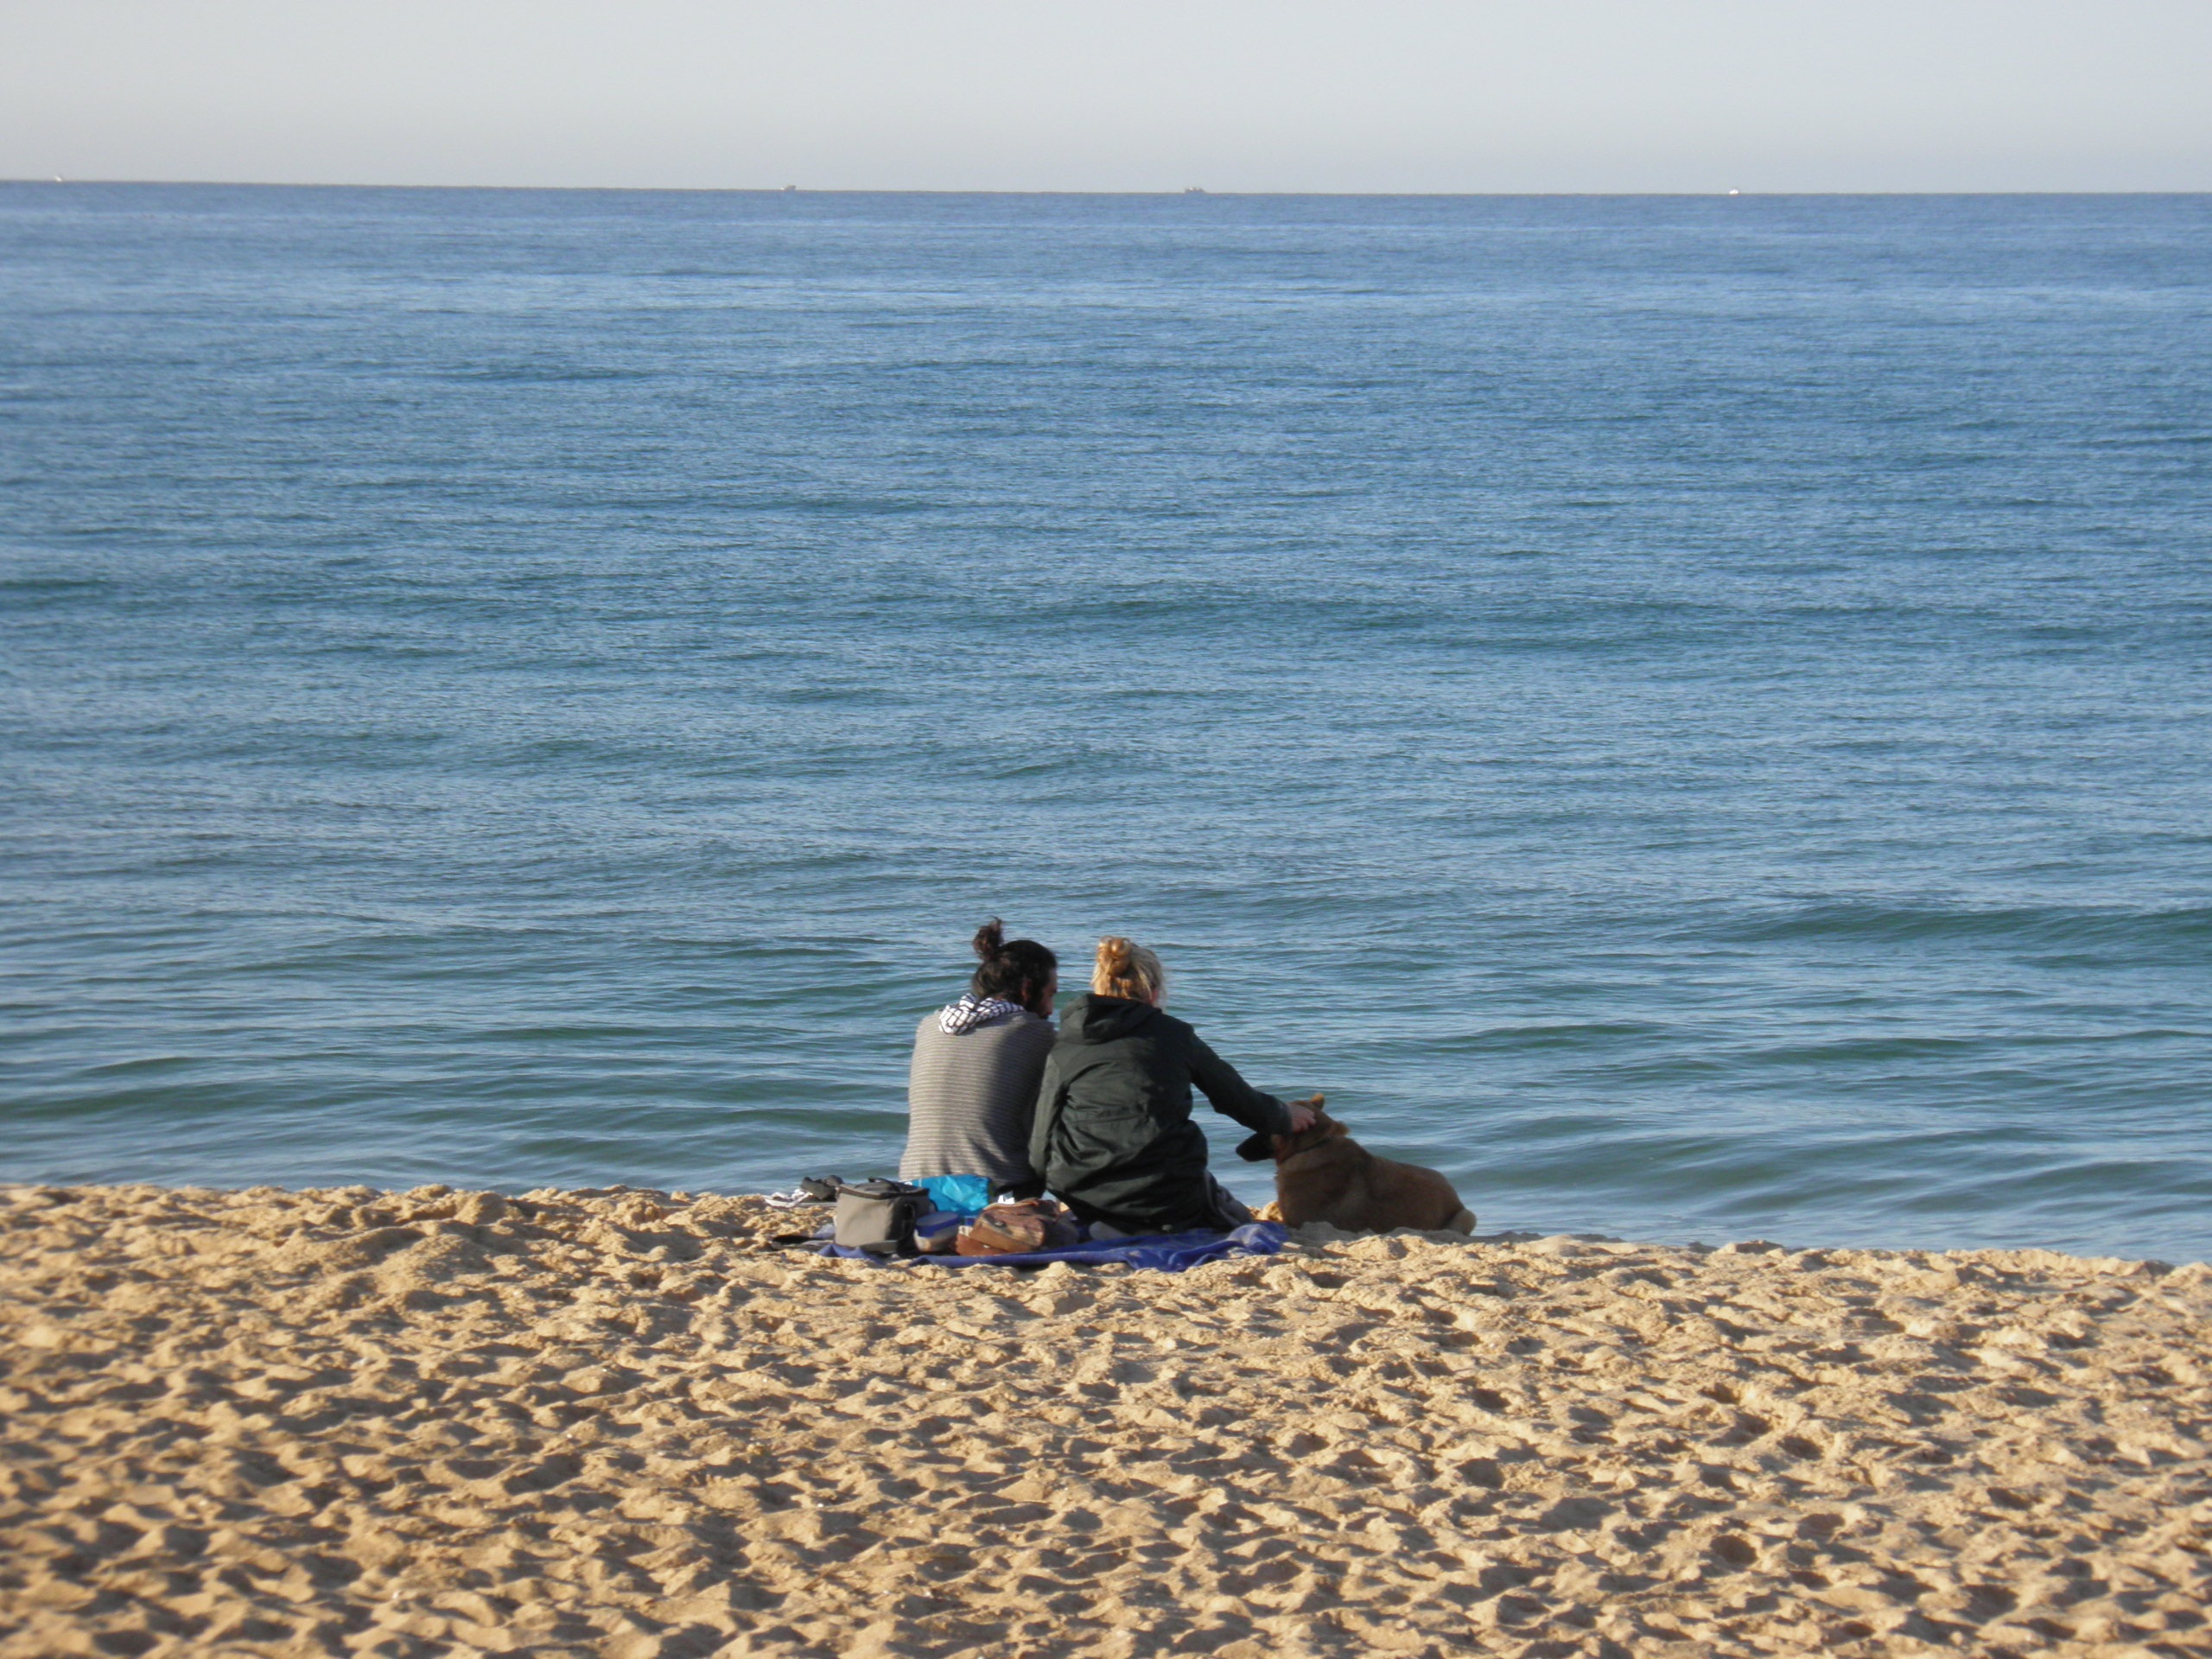
beach, sea, coast, nature, outdoor, sand, rock, ocean, horizon, shore, wave, dog, vacation, cliff, love, bay, romance, terrain, body of water, portugal, faro, cape, sunny day, young couple, early morning